Dog sense of smell

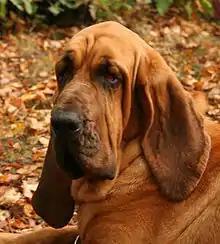
Scent hounds, especially the bloodhound, are bred for their keen sense of smell.

The dog sense of smell is the most powerful sense of this species, the olfactory system of canines being much more complex and developed than that of humans. It is believed to be up to 10 million times as sensitive as a human's in specialized breeds. Dogs have roughly forty times more smell-sensitive receptors than humans, ranging from about 125 million to nearly 300 million in some dog breeds, such as bloodhounds. These receptors are spread over an area about the size of a pocket handkerchief (compared to 5 million over an area the size of a postage stamp for humans). Dogs' sense of smell also includes the use of the vomeronasal organ, which is used primarily for social interactions.